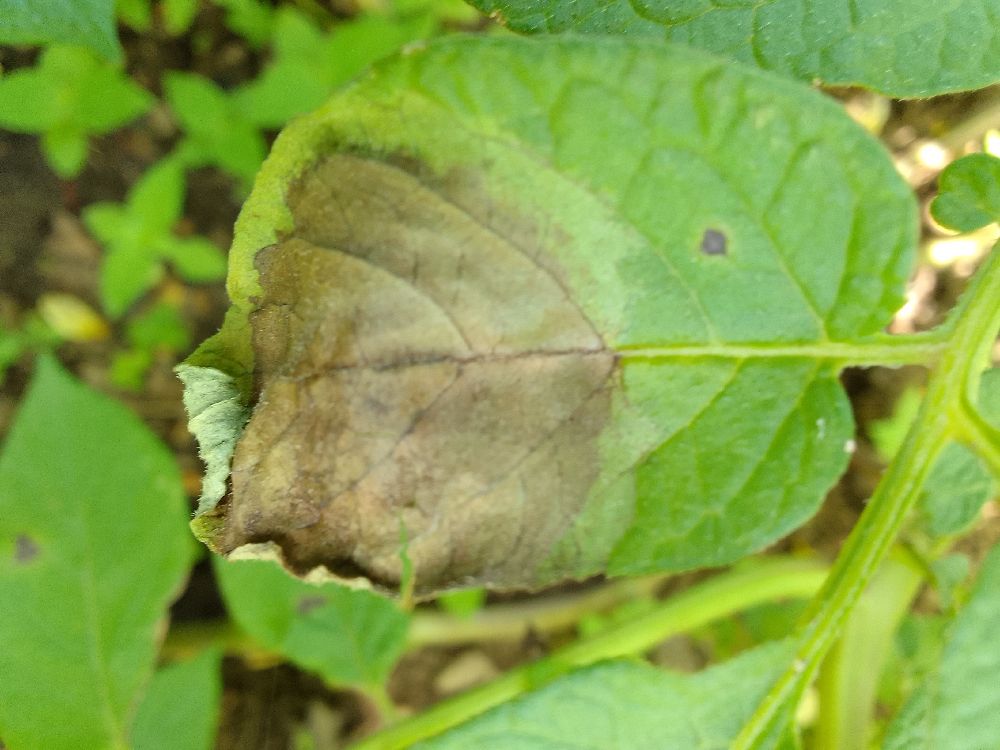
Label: Late blight